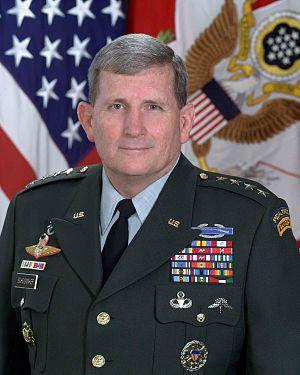
Peter J. Schoomaker est un général américain aujourd'hui retiré du service. Il a été le 35ᵉ Chief of Staff of the United States Army du 1ᵉʳ août 2003 au 10 avril 2007, fait remarquable puisque cette nomination s'est faite alors qu'il était déjà à la retraite, prise en 2000, fait extrêmement rare. Schoomaker prit sa seconde retraite, définitive, en 2007 après avoir servi pendant les quatre années réglementaires au poste de Chief of Staff.
Le chef d'état-major de l'armée de terre des États-Unis est un général quatre étoiles qui dirige l’état-major de l’armée de terre américaine et est responsable de l'état de préparation de celle-ci. Depuis 2019, la fonction est occupée par le général James C. McConville.